Oakdale Lumberjacks

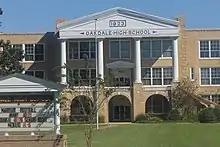
(2016) Oakdale High School. Oakdale, Louisiana

The 1920 Oakdale Lumberjacks played home minor league home games at the Oakdale High School Field. Still in operation as a public high school today, Oakdale High School is located at 101 South 13th Street, Oakdale, Louisiana.